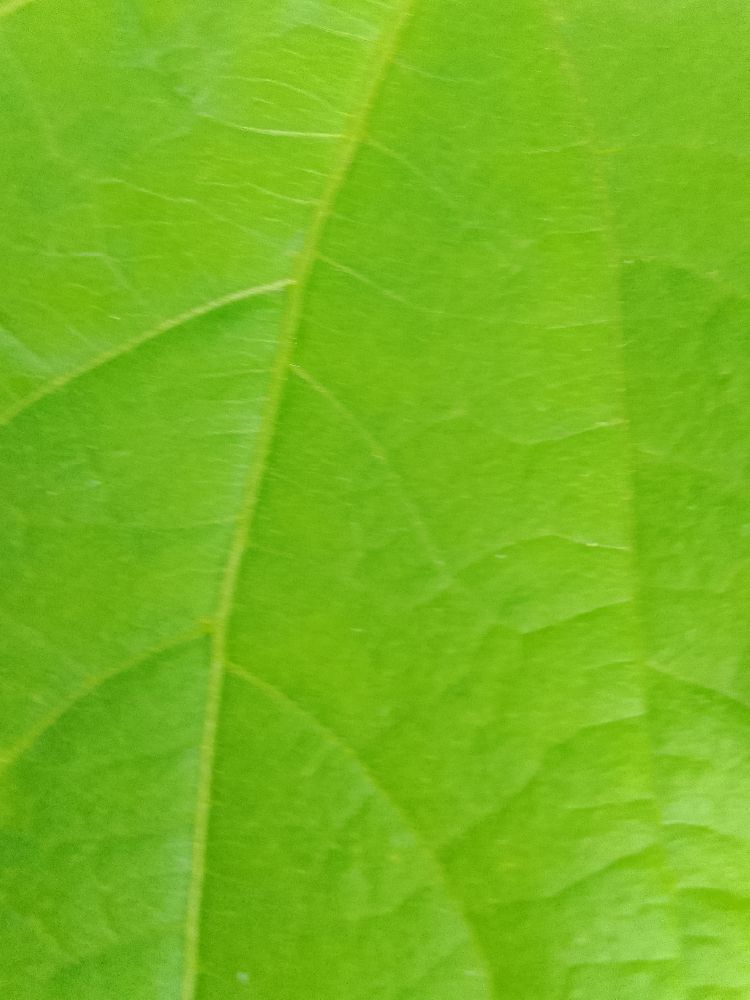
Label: healthy